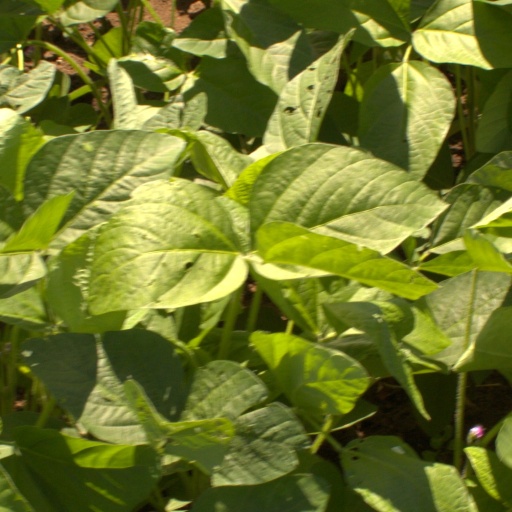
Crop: soybean